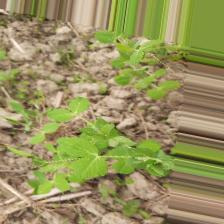
Label: Powdery Mildew